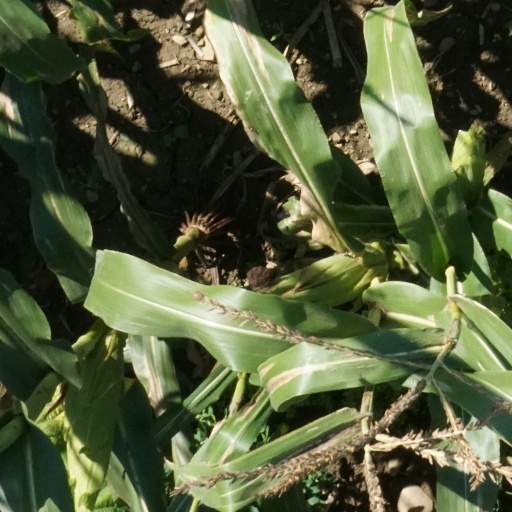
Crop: maize; corn